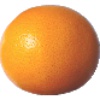
Label: Grapefruit Pink 1